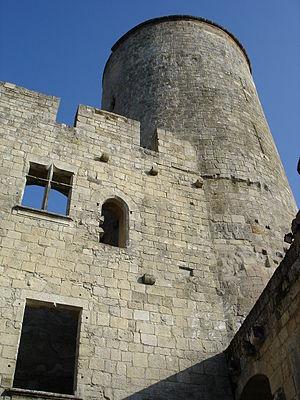
Le château de Rauzan est situé dans la commune du même nom, dans le département français de la Gironde. Édifié par Jean Sans Terre, duc de Normandie, duc de Guyenne et roi d'Angleterre de 1199 à 1216, ce château a été construit sur un rocher occupé dès l'Antiquité. Témoin de la guerre de Cent Ans, le château de Rauzan a été pris par deux fois par les Français, dont Bertrand Du Guesclin en 1377.